Jennifer Palmieri

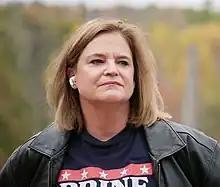
Palmieri for on Showtime in 2021

Jennifer M. Palmieri (born November 15, 1966) is an American political advisor and media personality who served as White House Director of Communications from 2013 to 2015 and Director of Communications for the Hillary Clinton 2016 presidential campaign. Palmieri was the co-host of the political documentary series on Showtime from 2021 to 2023.